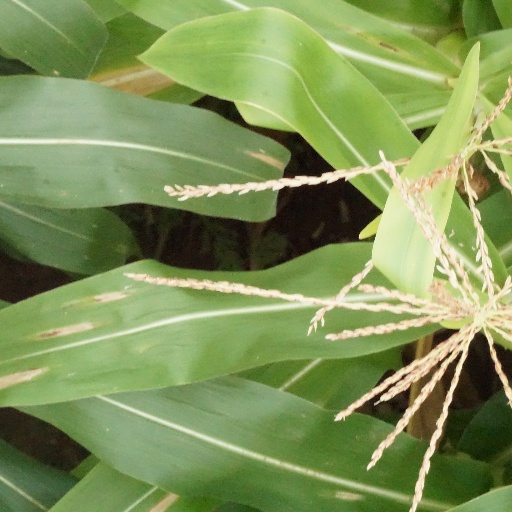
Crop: maize; corn